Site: brandenburg
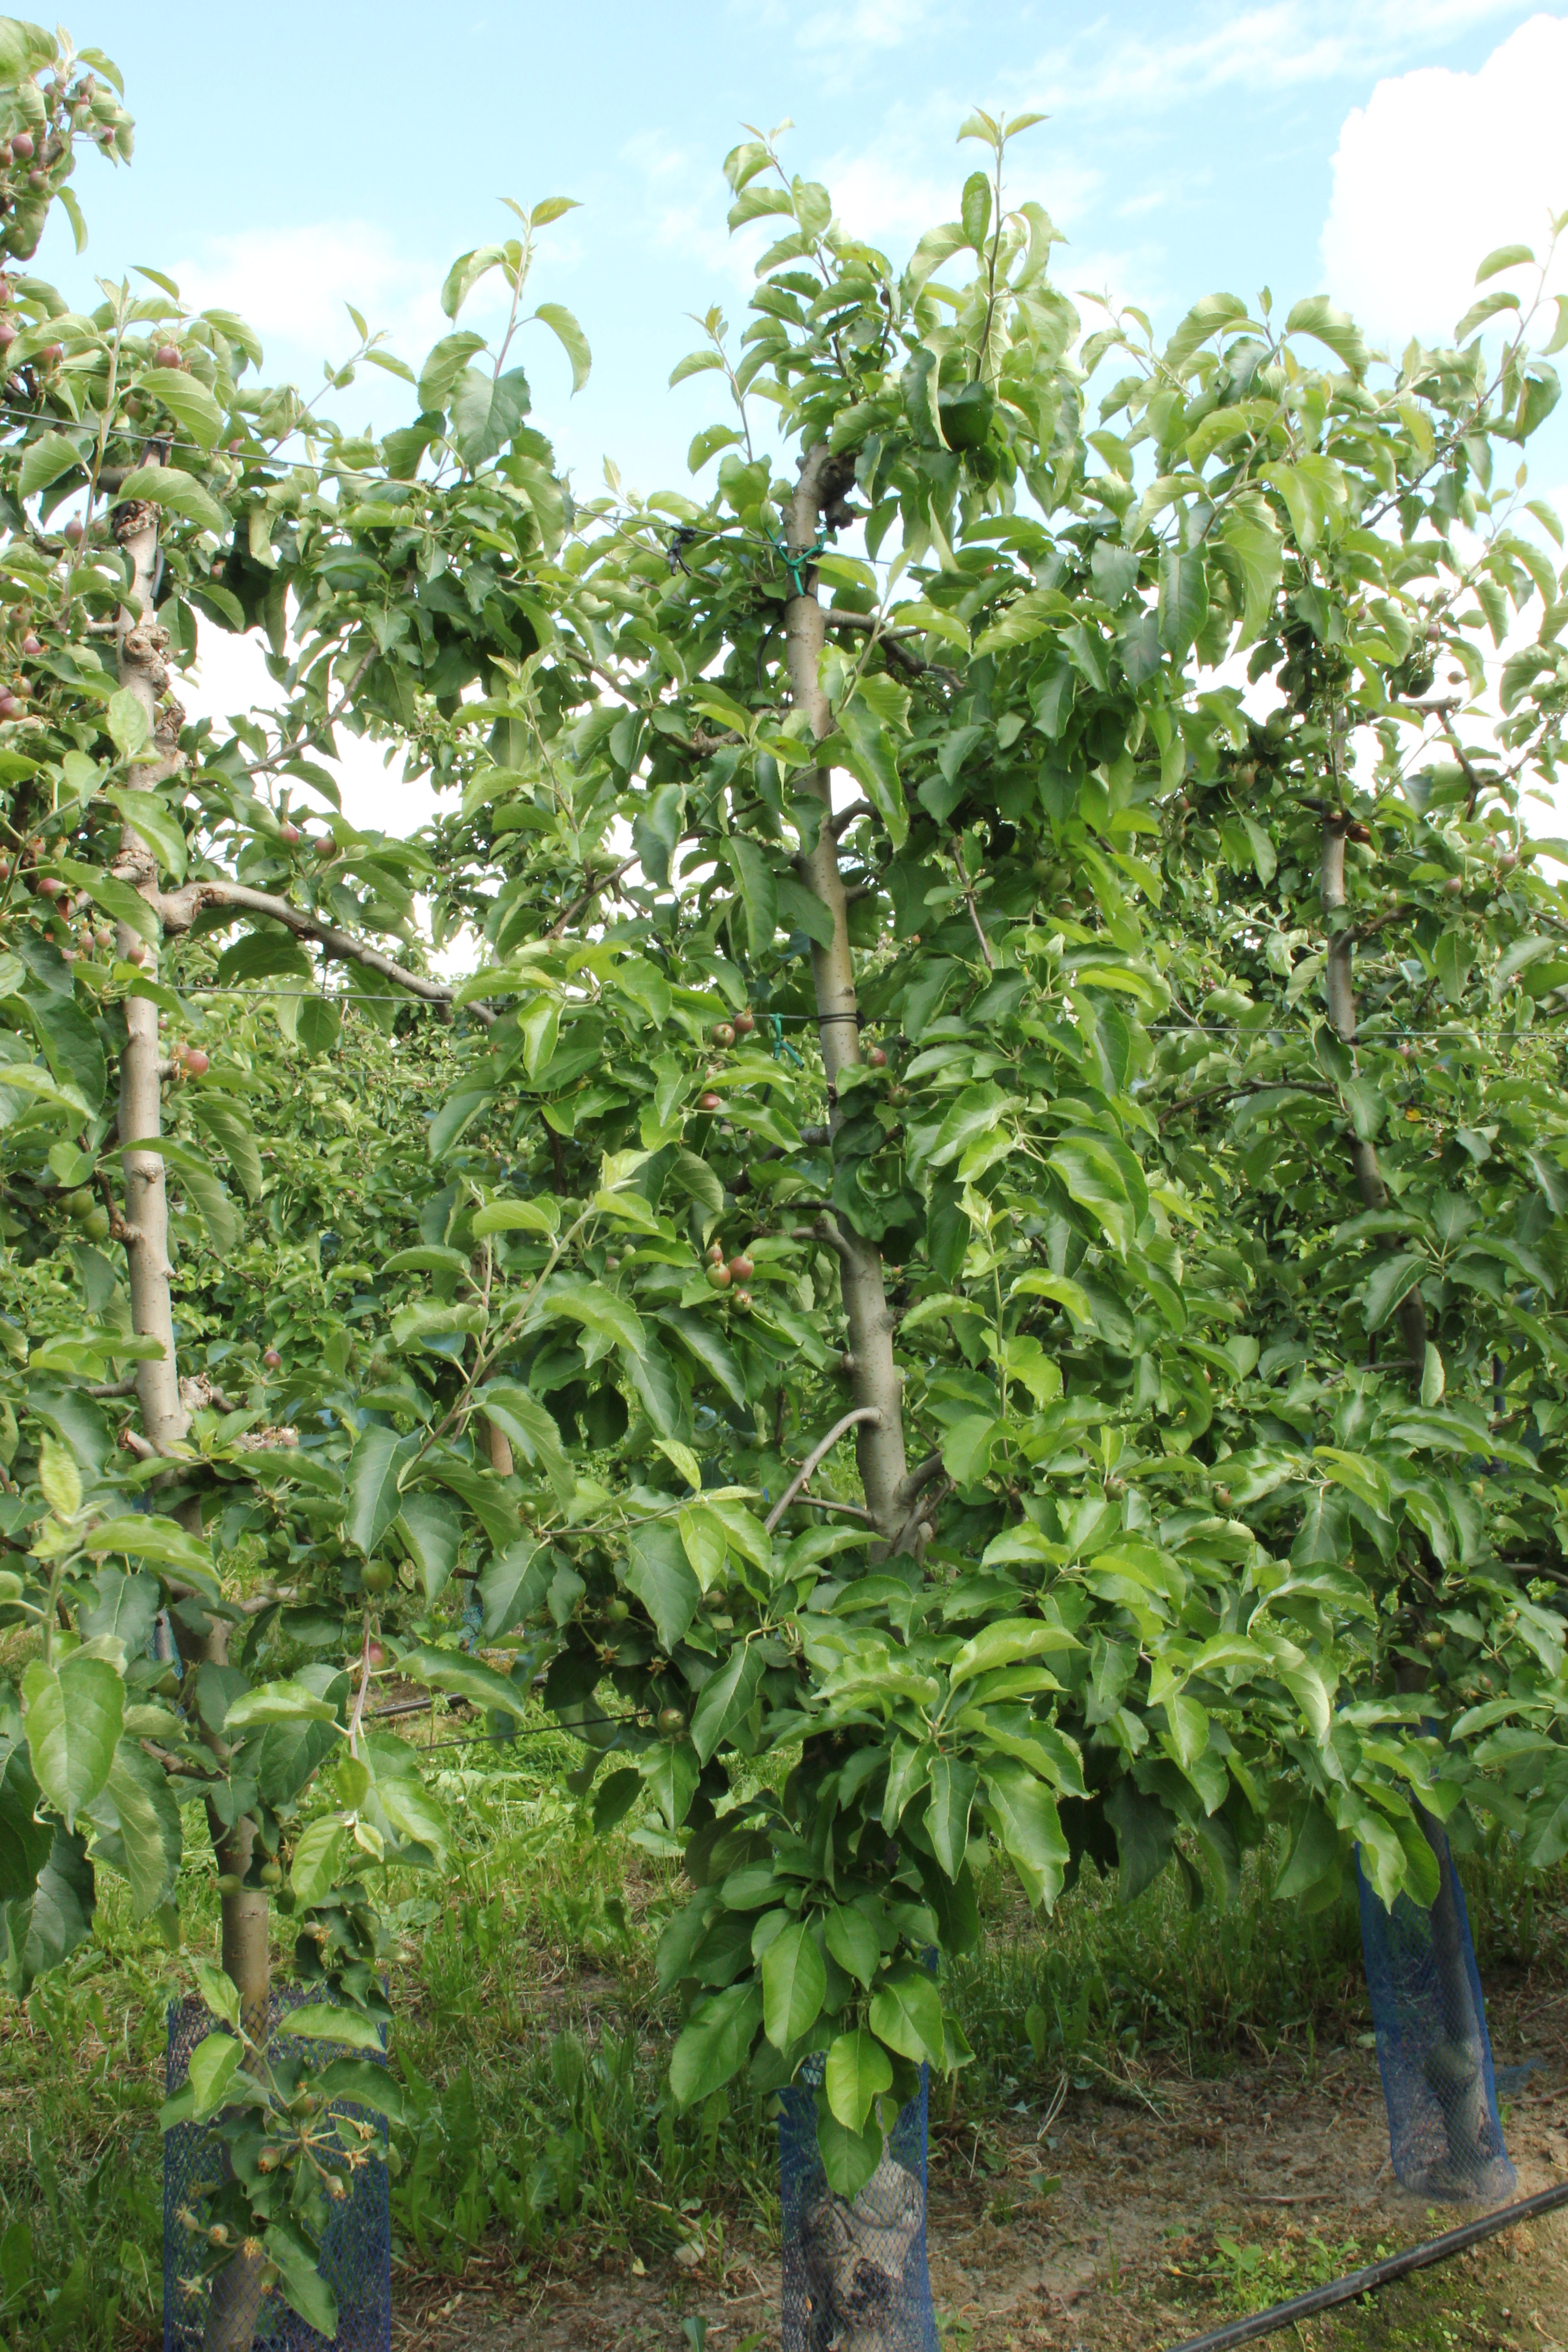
Growth stage (BBCH 72): Development of fruit